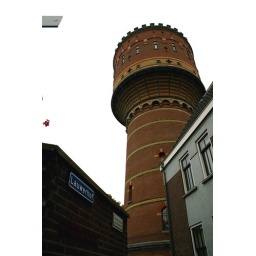
water tower in Utrecht, Netherlands